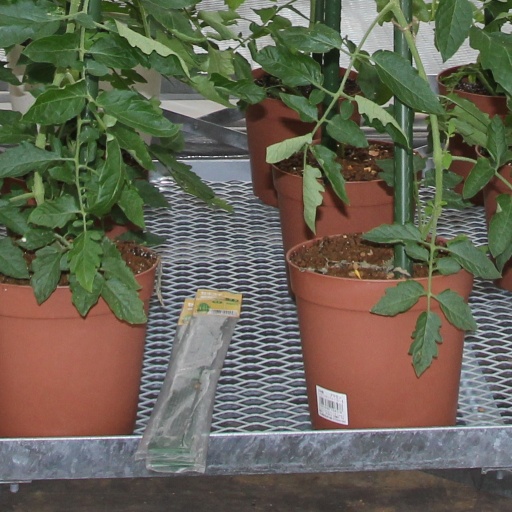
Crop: tomato